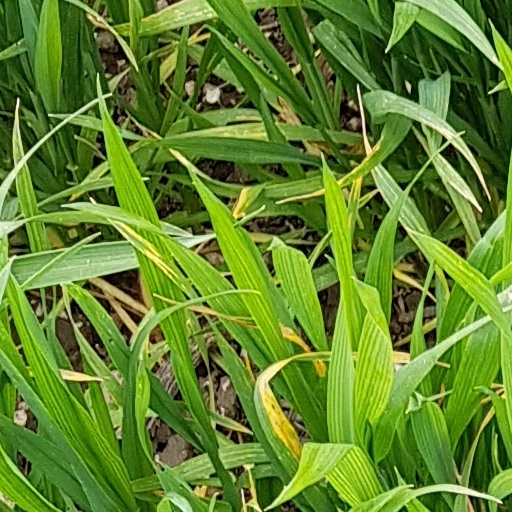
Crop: wheat